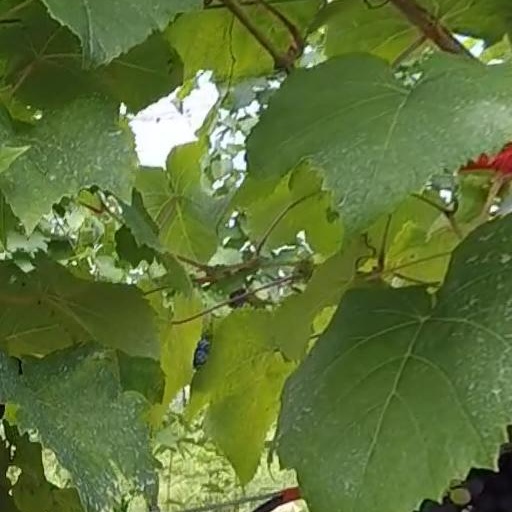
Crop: grape